Civil Twilight (band)

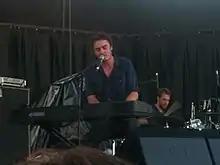
Civil Twilight performing in 2010

In 2012, they headlined a US tour (with Morning Parade opening up), supported two months with Mutemath, and various dates with Young the Giant.